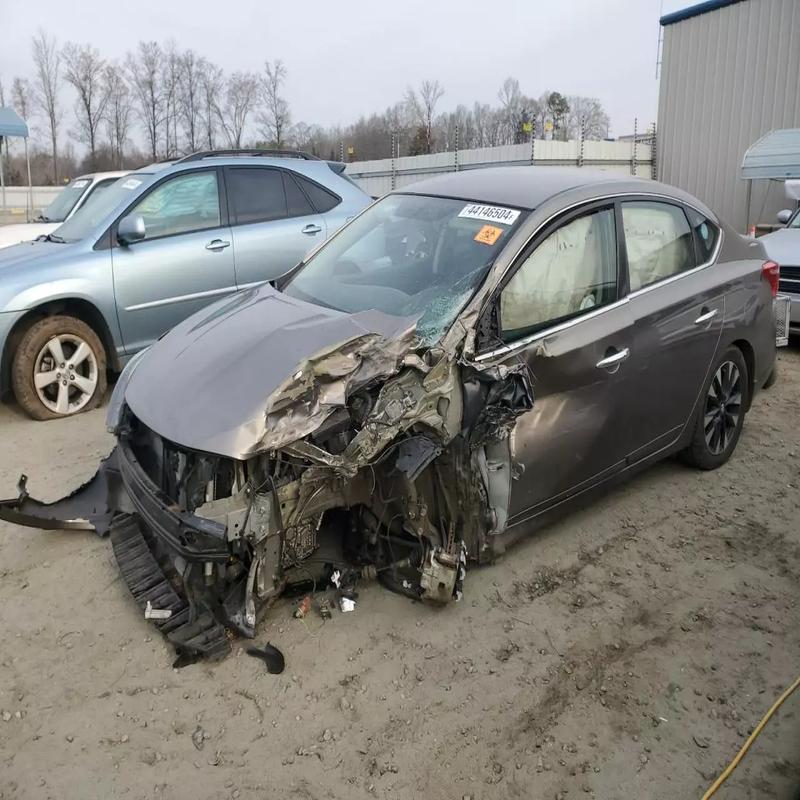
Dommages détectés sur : pare-choc avant, feu avant gauche, capot, pare-brise avant, aile avant gauche, porte avant gauche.
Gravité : majeur